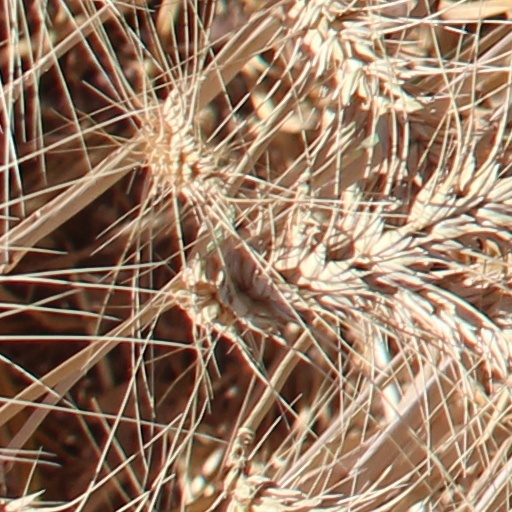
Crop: wheat